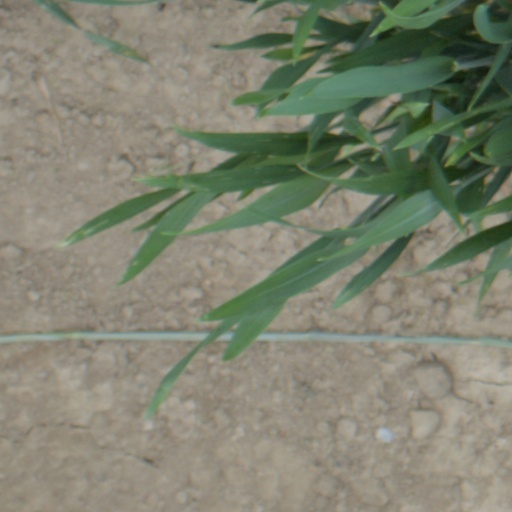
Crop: wheat